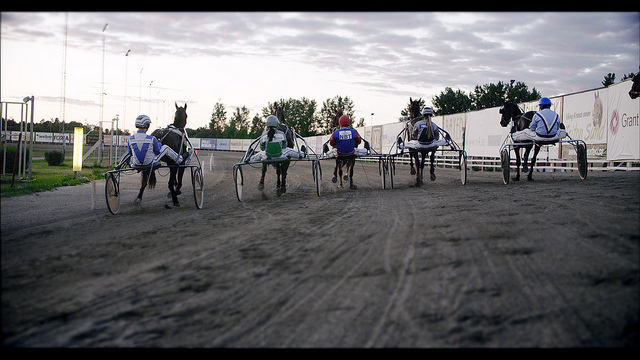
user: Given an image and a question. Answer the question in a short answer. Question: What activity is this? Short Answer:
assistant: horse race